Modena railway station

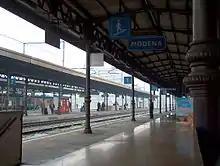
View of the main platform.

The passenger trains calling at the station include regional, express, InterCity, InterCity Night, Frecciabianca services, and a daily pair of Frecciarossa high speed trains.